Building of the Patriarchate, Belgrade

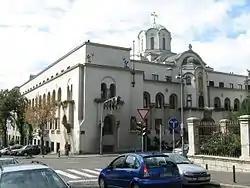
View from the Kralja Petra Street

The building is located in the neighborhood of Kosančićev Venac, formerly known as Varoš Kapija, in the municipality of Stari Grad. It is bounded by the streets of "Kosančićev Venac" on the west, "Kneza Sime Markovića" on the east and "Kralja Petra" on the south, occupying the majority of the block formed by these streets. Being located in the oldest part of Belgrade outside of the Belgrade Fortress, the building is surrounded by many historical and important edifices and localities: Belgrade Fortress and Kalemegdan Park on the north, University of Arts in Belgrade, Park Mihailo Petrović Alas, Mika Alas's House, the Sava river and the historical district of Savamala on the west, Faculty of Applied Arts and Princess Ljubica's Residence on the south, St. Michael's Cathedral and kafana ?, the oldest, still functioning kafana in Belgrade, on the east. The official address of the building is 6 "Kneza Sime Markovića" Street.